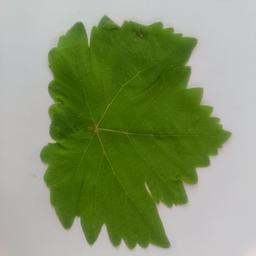
Label: Healthy Leaves